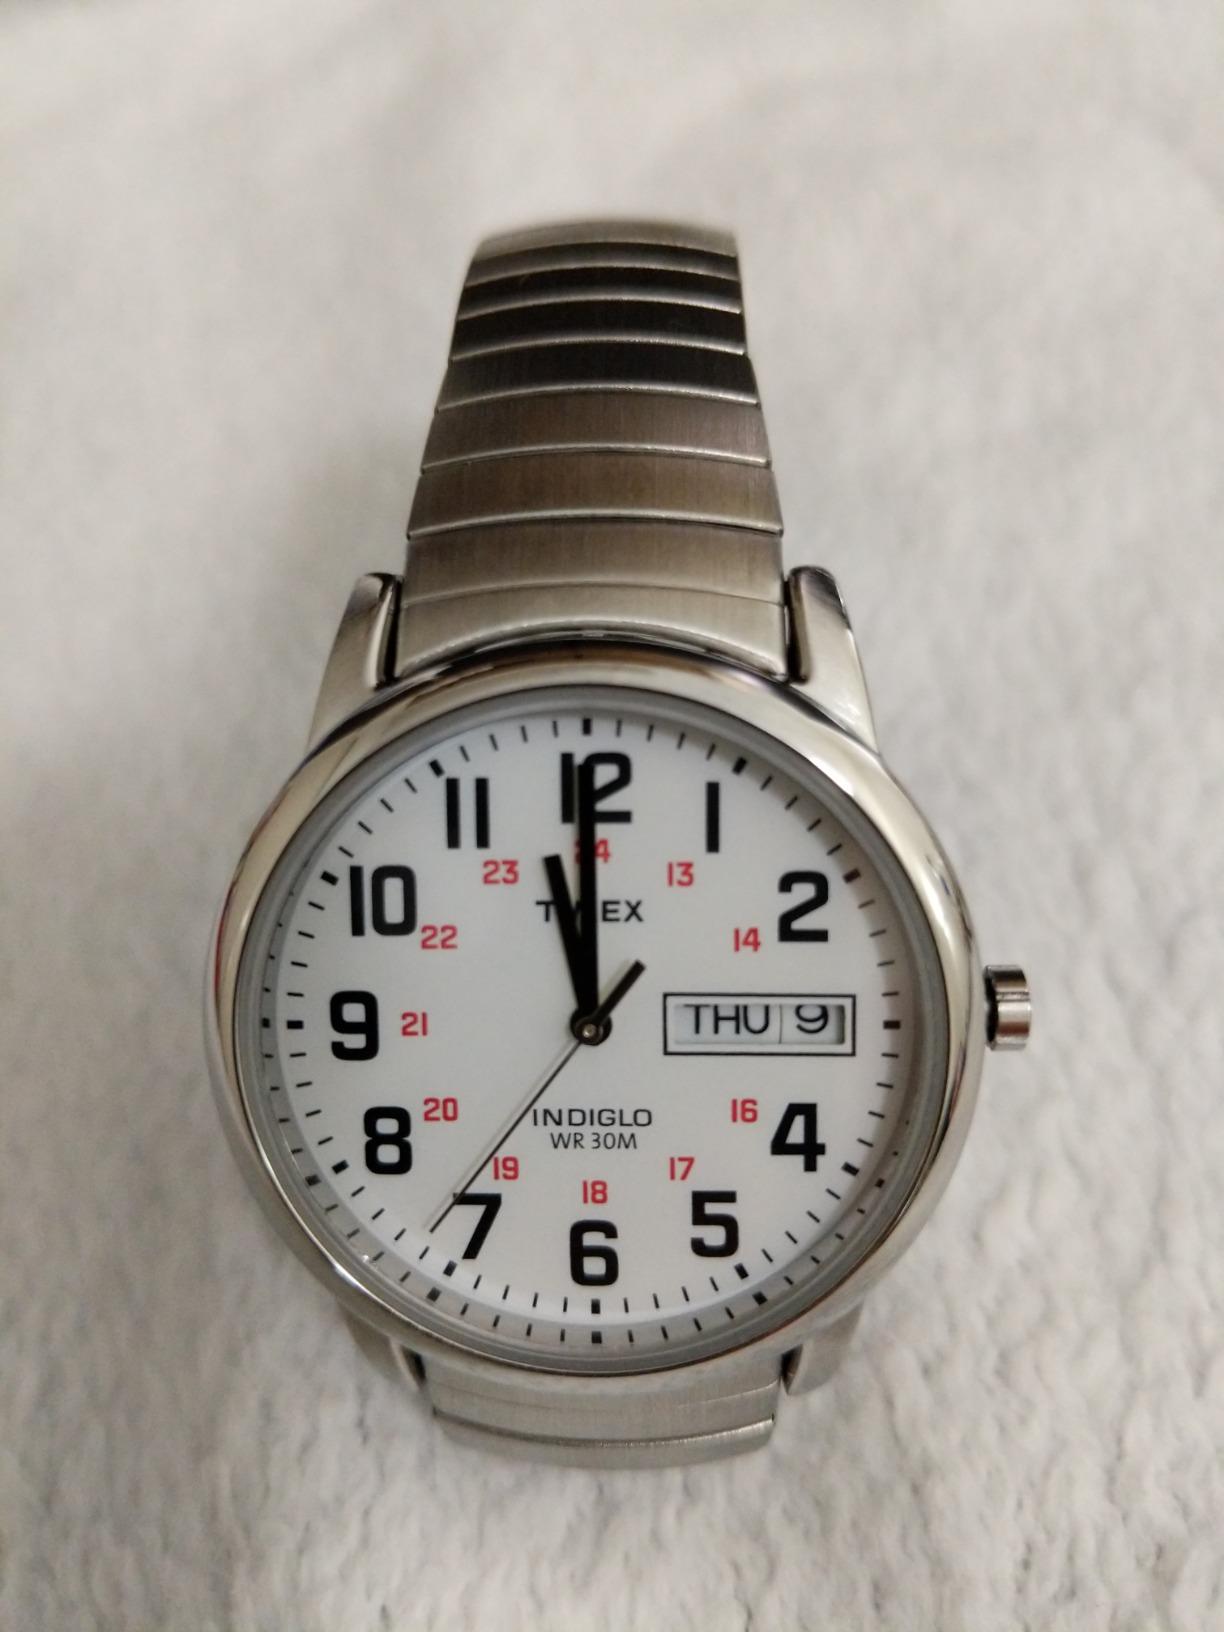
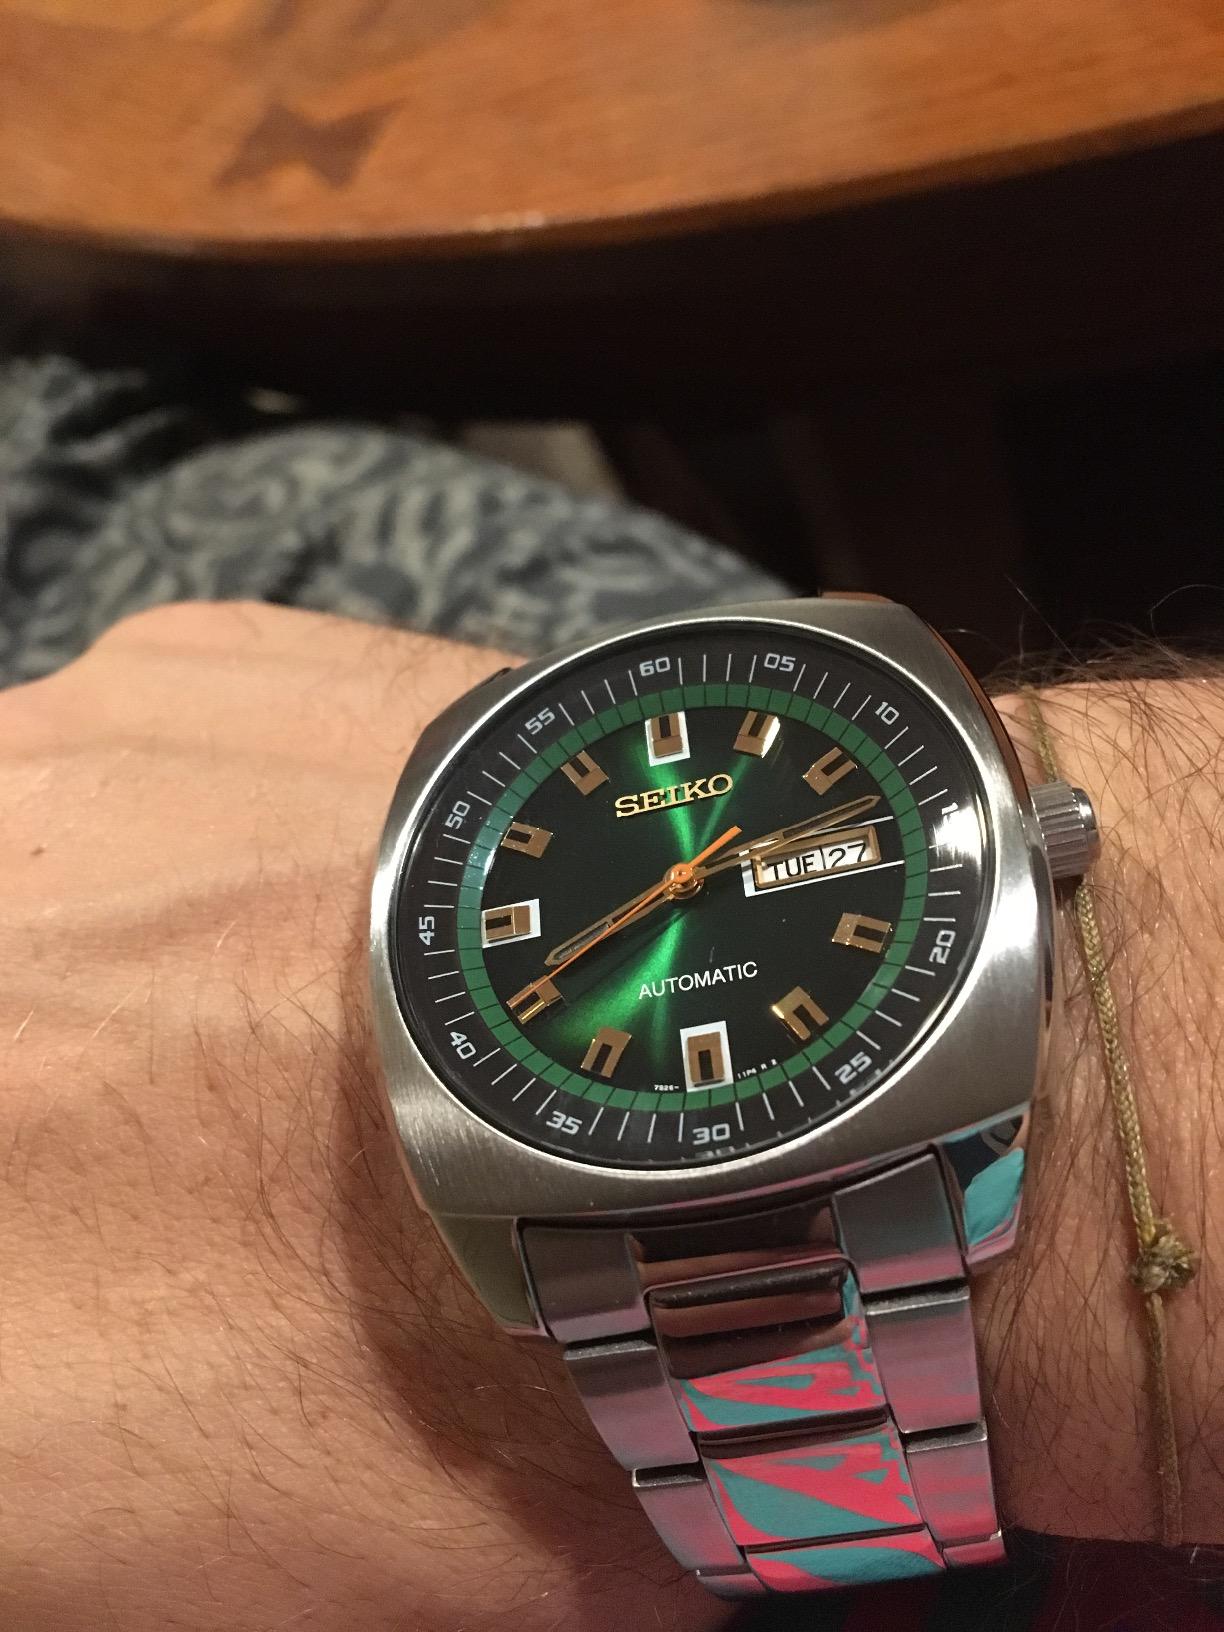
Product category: accessories_watch
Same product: no